Trial of the Sixteen

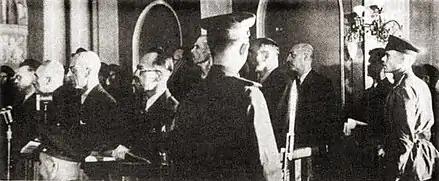
The show trial of 16 leaders of the Polish wartime underground movement (including the Home Army and civil authorities) convicted of "drawing up plans for military action against the U.S.S.R.", Moscow, June 1945. All of them had been invited to help organize the new "Polish Government of National Unity" in March 1945 and were subsequently captured by the NKVD.

The Trial of the Sixteen was a staged trial of 16 leaders of the Polish Underground State held by the Soviet authorities in Moscow in 1945. All captives were kidnapped by the NKVD secret service and falsely accused of various forms of 'illegal activity' against the Red Army.